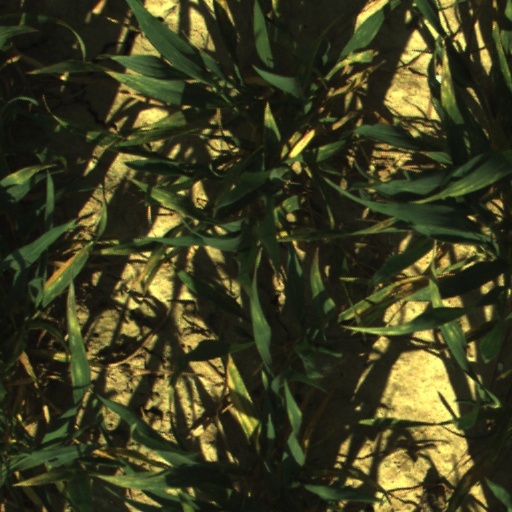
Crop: wheat